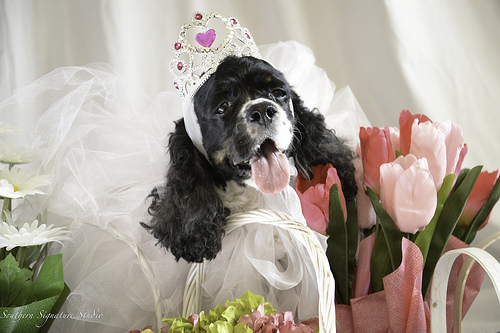
Flower: tulip